Riders of the Northland

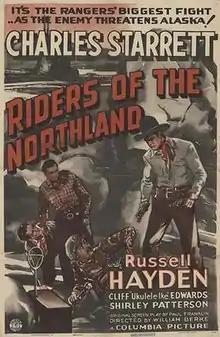
Theatrical release poster

Riders of the Northland is a 1942 American Western film directed by William Berke and written by Paul Franklin. The film stars Charles Starrett, Russell Hayden, Shirley Patterson, Cliff Edwards, Bobby Larson and Lloyd Bridges. The film was released on June 18, 1942, by Columbia Pictures.